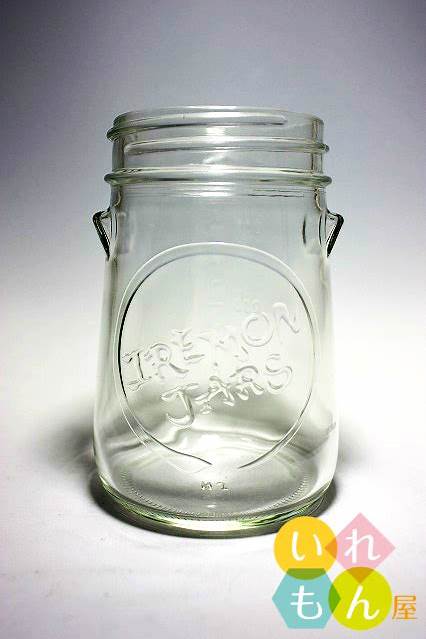
Waste category: glass